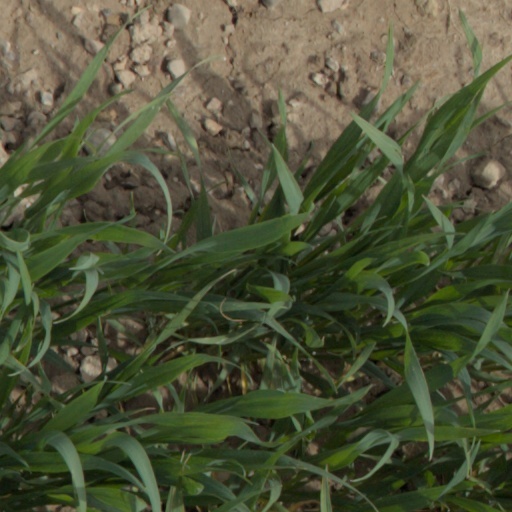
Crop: wheat